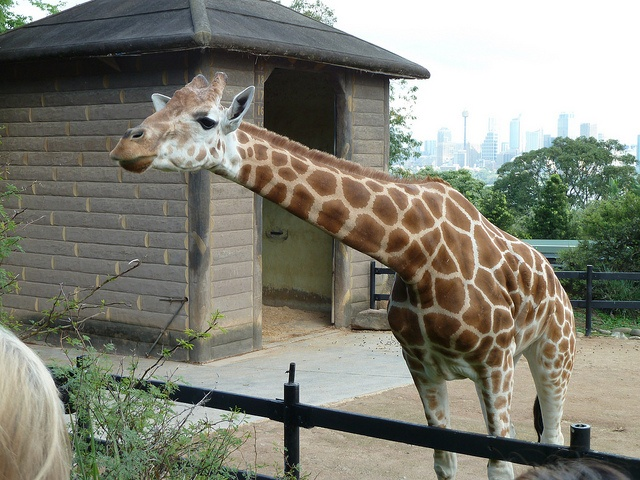
The giraffe is looking for a tasty snack from the crowd.
A giraffe's head leaning over a metal fence.
A giraffe stretching it's neck over the fence.
A giraffe leaning over a fence at a zoo.
A giraffe holding his neck over a small black fence.